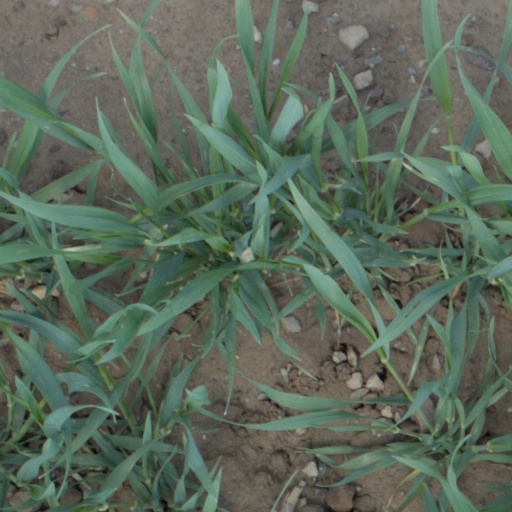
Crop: wheat